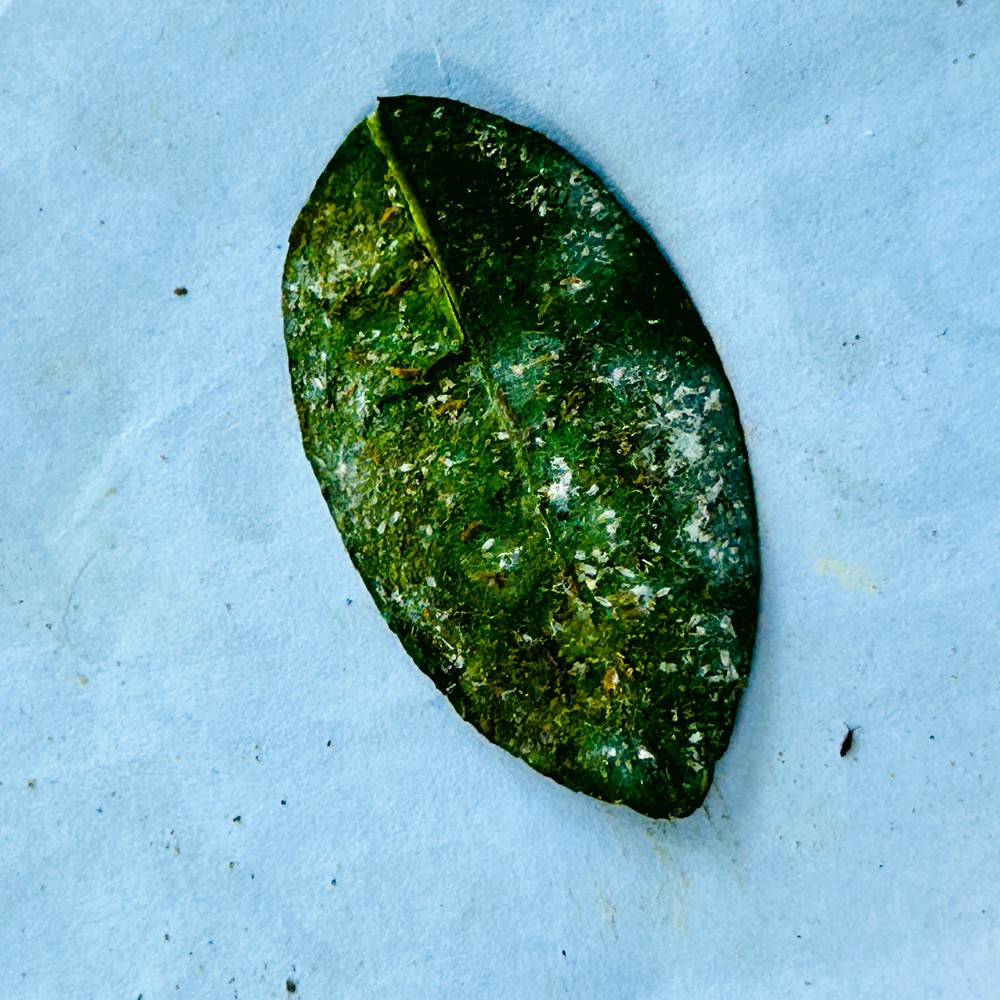
Label: Spider Mites